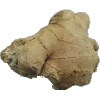
Label: Ginger Root 1